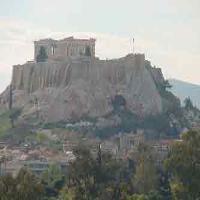
Weather: cloudy or overcast